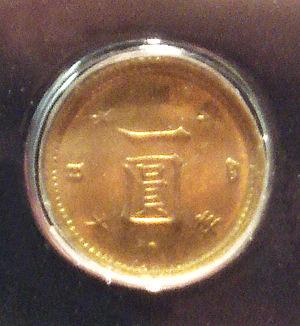
L'histoire de la monnaie au Japon commence avec le premier système monétaire formel qu'est le Kōchōsen, « monnaie impériale », illustré par l'adoption du premier type de pièce officielle du Japon, le wadōkaichin. Elle est frappée pour la première fois en 708 sur ordre de l'impératrice Gemmei, 43ᵉ empereur du Japon. Wadōkaichin est la lecture des quatre caractères gravés sur la pièce et passe pour être composés du nom de l'ère Wadō qui peut alternativement signifier « bonheur », et kaichin qui aurait un rapport avec « monnaie ». Cette monnaie est inspirée par la monnaie Tang appelée kaigentsūhō, émise pour la première fois à Chang'an en 621. Le wadōkaichin possède les mêmes spécifications que la pièce chinoise, avec un diamètre de 2,4 cm et un poids de 3,75 g.